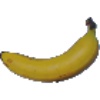
Label: Banana 1